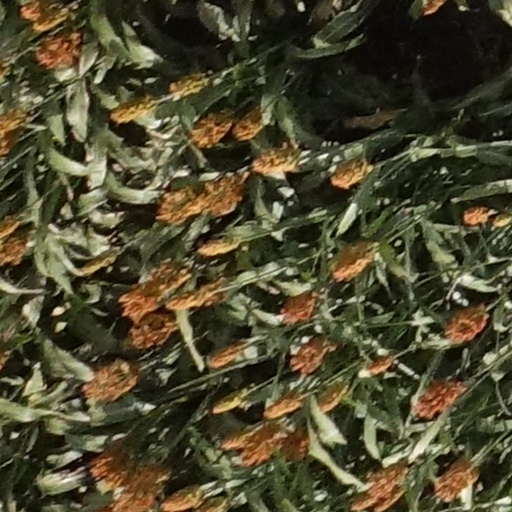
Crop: sorghum